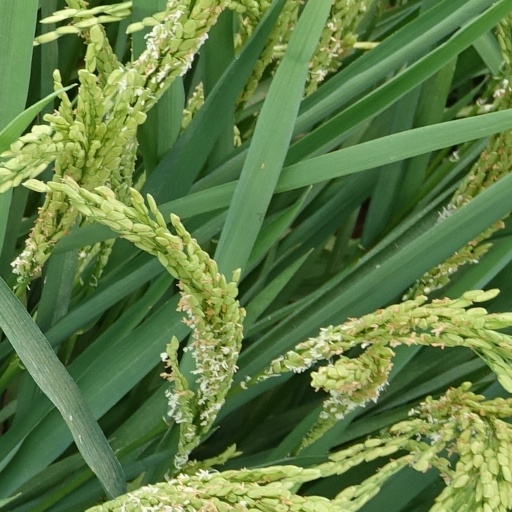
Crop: rice